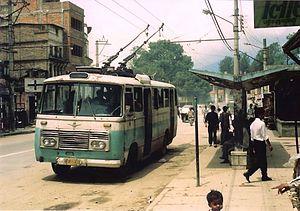
Le trolleybus de Katmandou était un réseau de transports en commun de l'agglomération de Katmandou, au Népal. Ouvert en 1975, la ligne unique, qui reliait Katmandou à Bhaktapur, fonctionne jusqu'en 2008. Sa fermeture définitive est confirmée en 2009. Il s'agit de la seule ligne de trolleybus à avoir jamais fonctionné dans le pays.